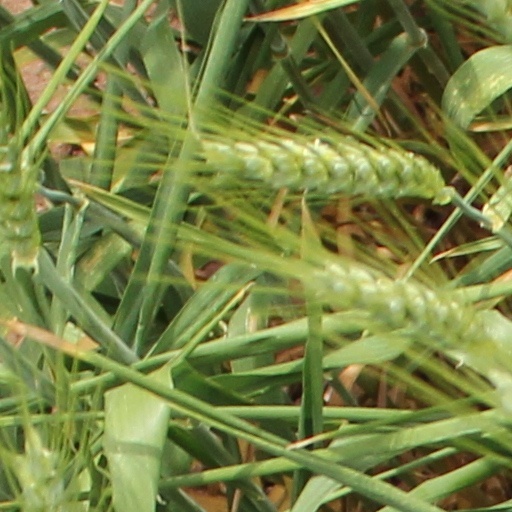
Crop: wheat